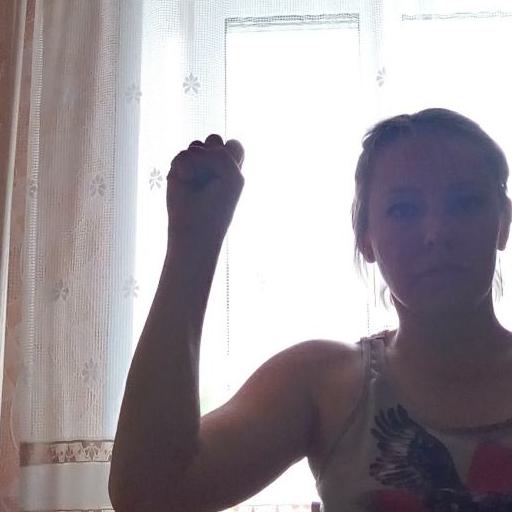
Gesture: fist